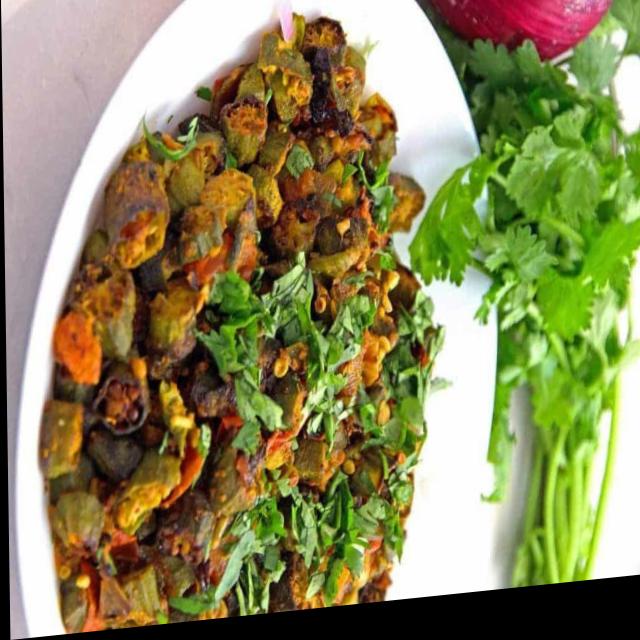
Dish: bhindi_masala